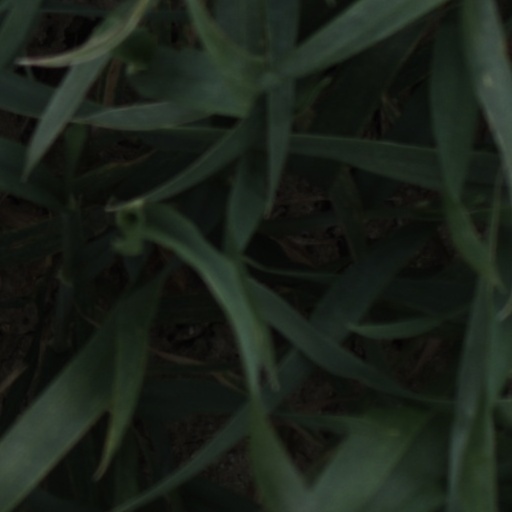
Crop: wheat